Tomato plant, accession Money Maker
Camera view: horizontal (90 deg, fisheye); turntable rotation: 180 degrees
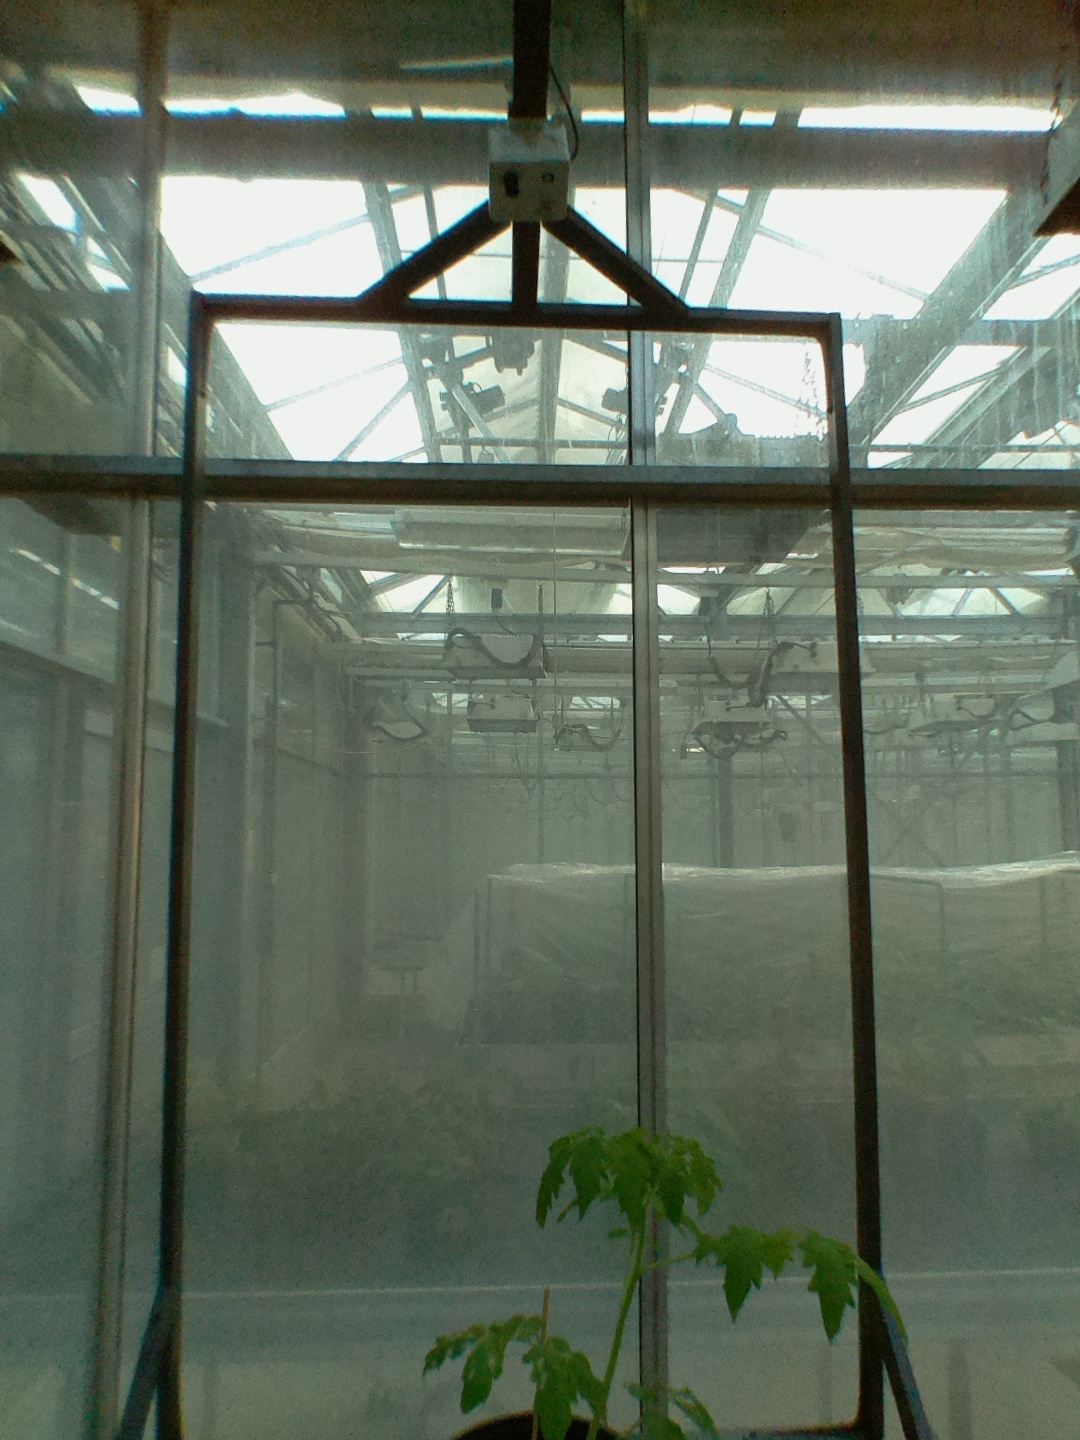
BBCH growth stage 13: 6 of true leaves visible